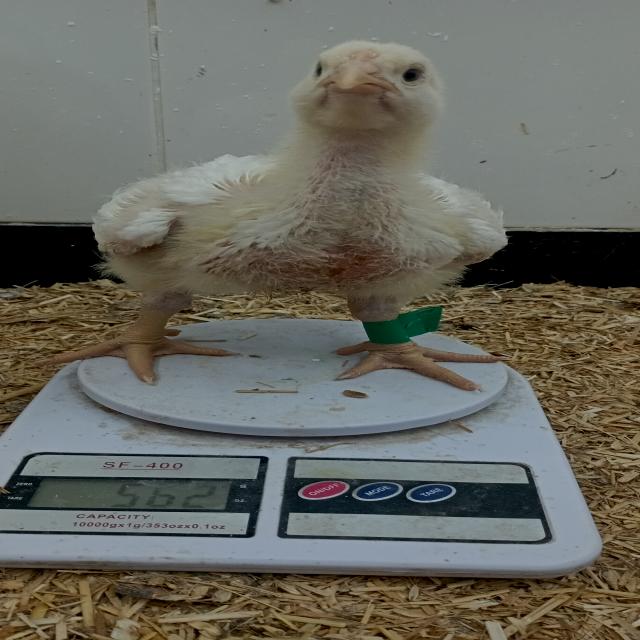
Weight: 562 g